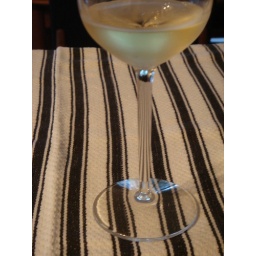
i had to rush back to the kitchen to haul in my glass of vino to accompany the tantalizing taste of flowers!